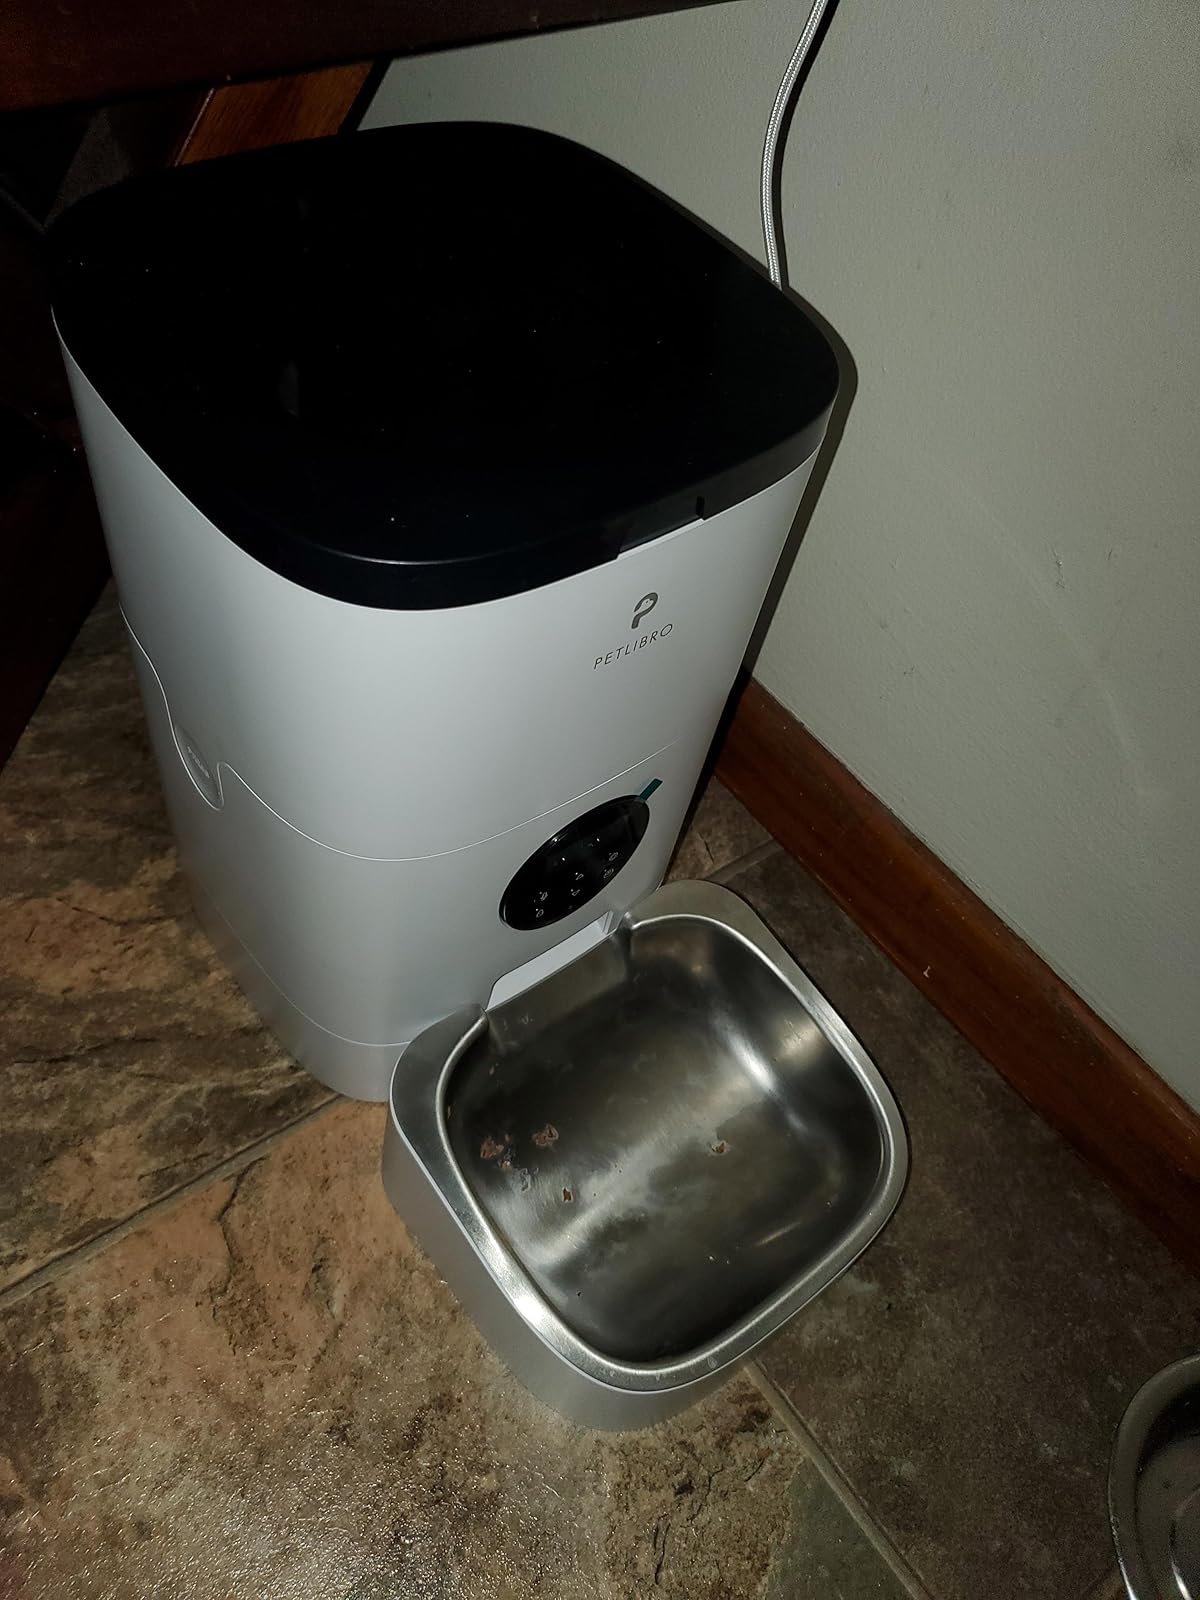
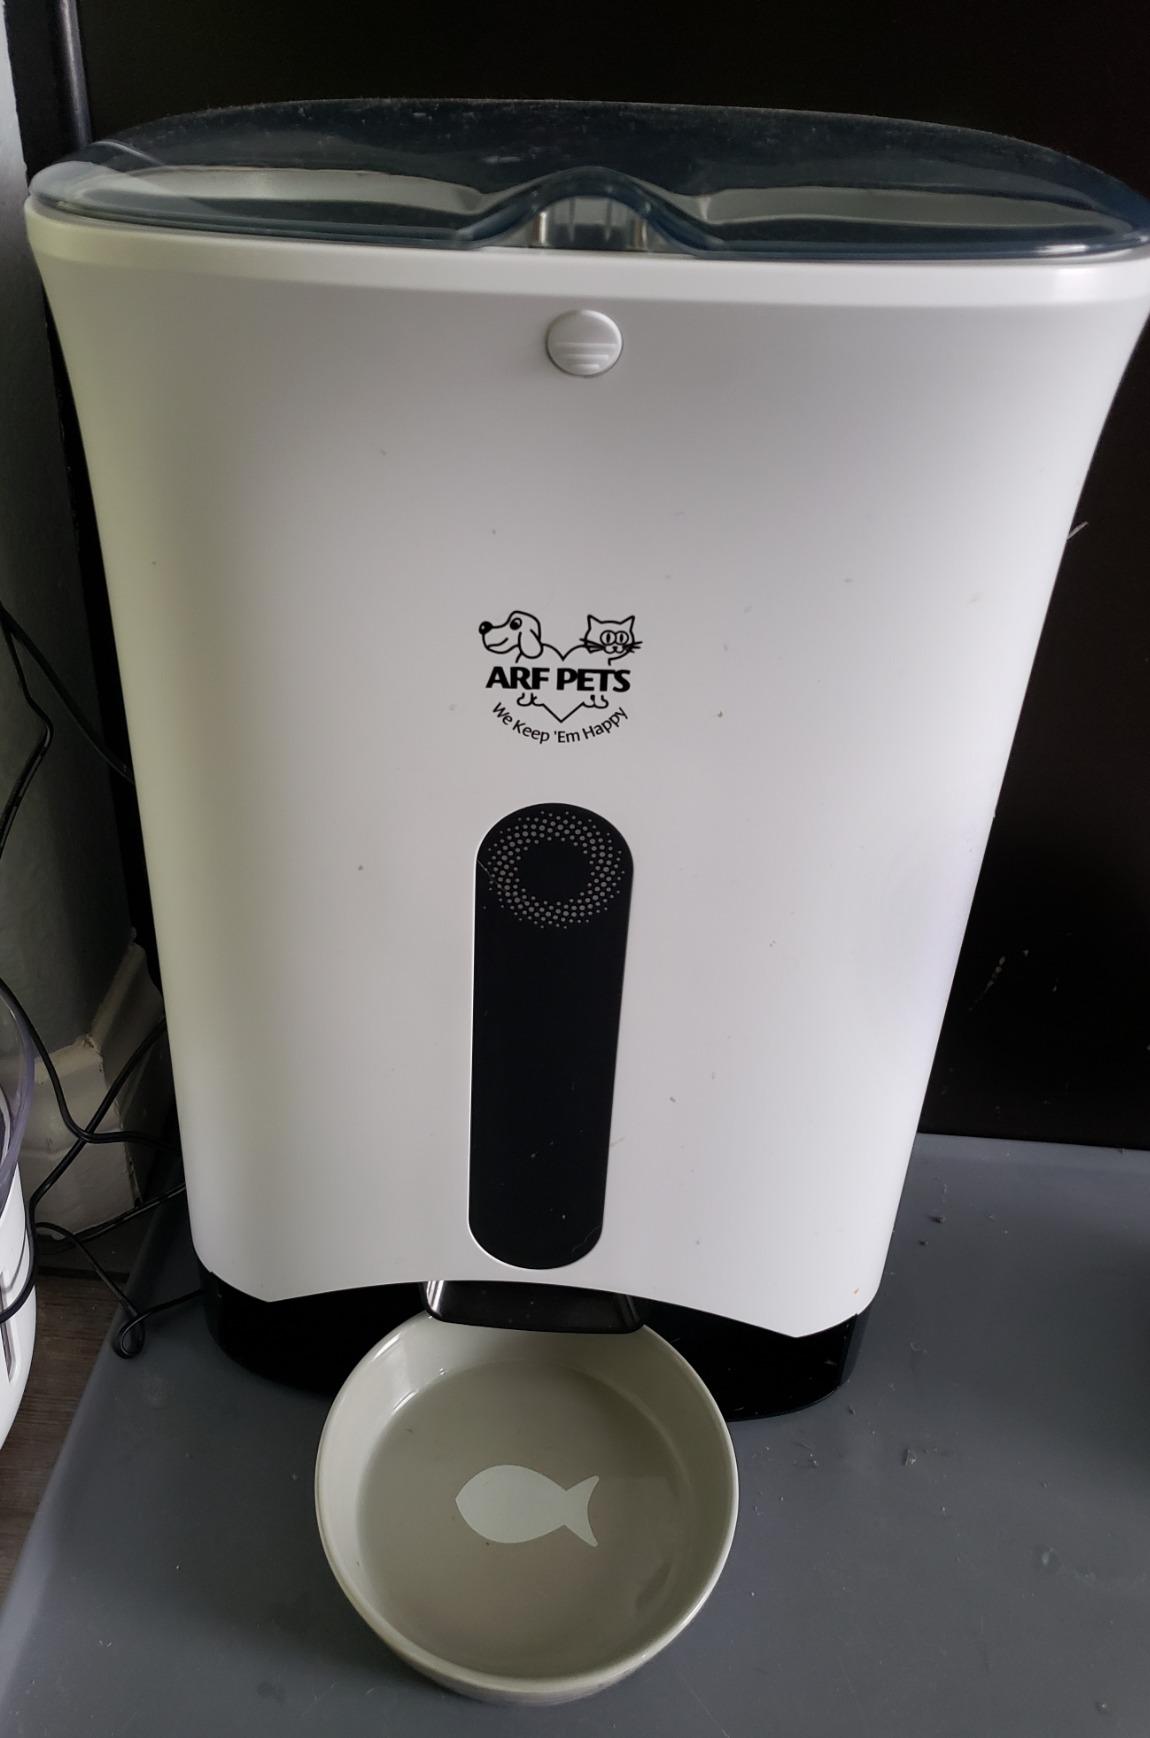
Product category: items_feeder
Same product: no